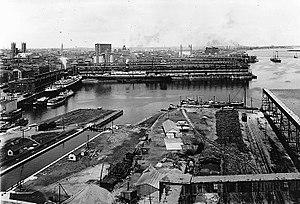
Photographie, Vue du port depuis l'élévateur du chemin de fer du Grand Tronc, Montréal, QC, 1906, Plaque sèche à la gélatine, 20 x 25 cm
Cet article traite des événements qui se sont produits durant l'année 1903 au Québec.